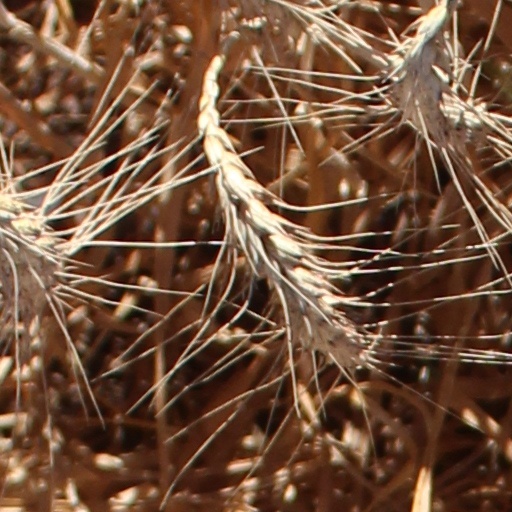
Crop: wheat